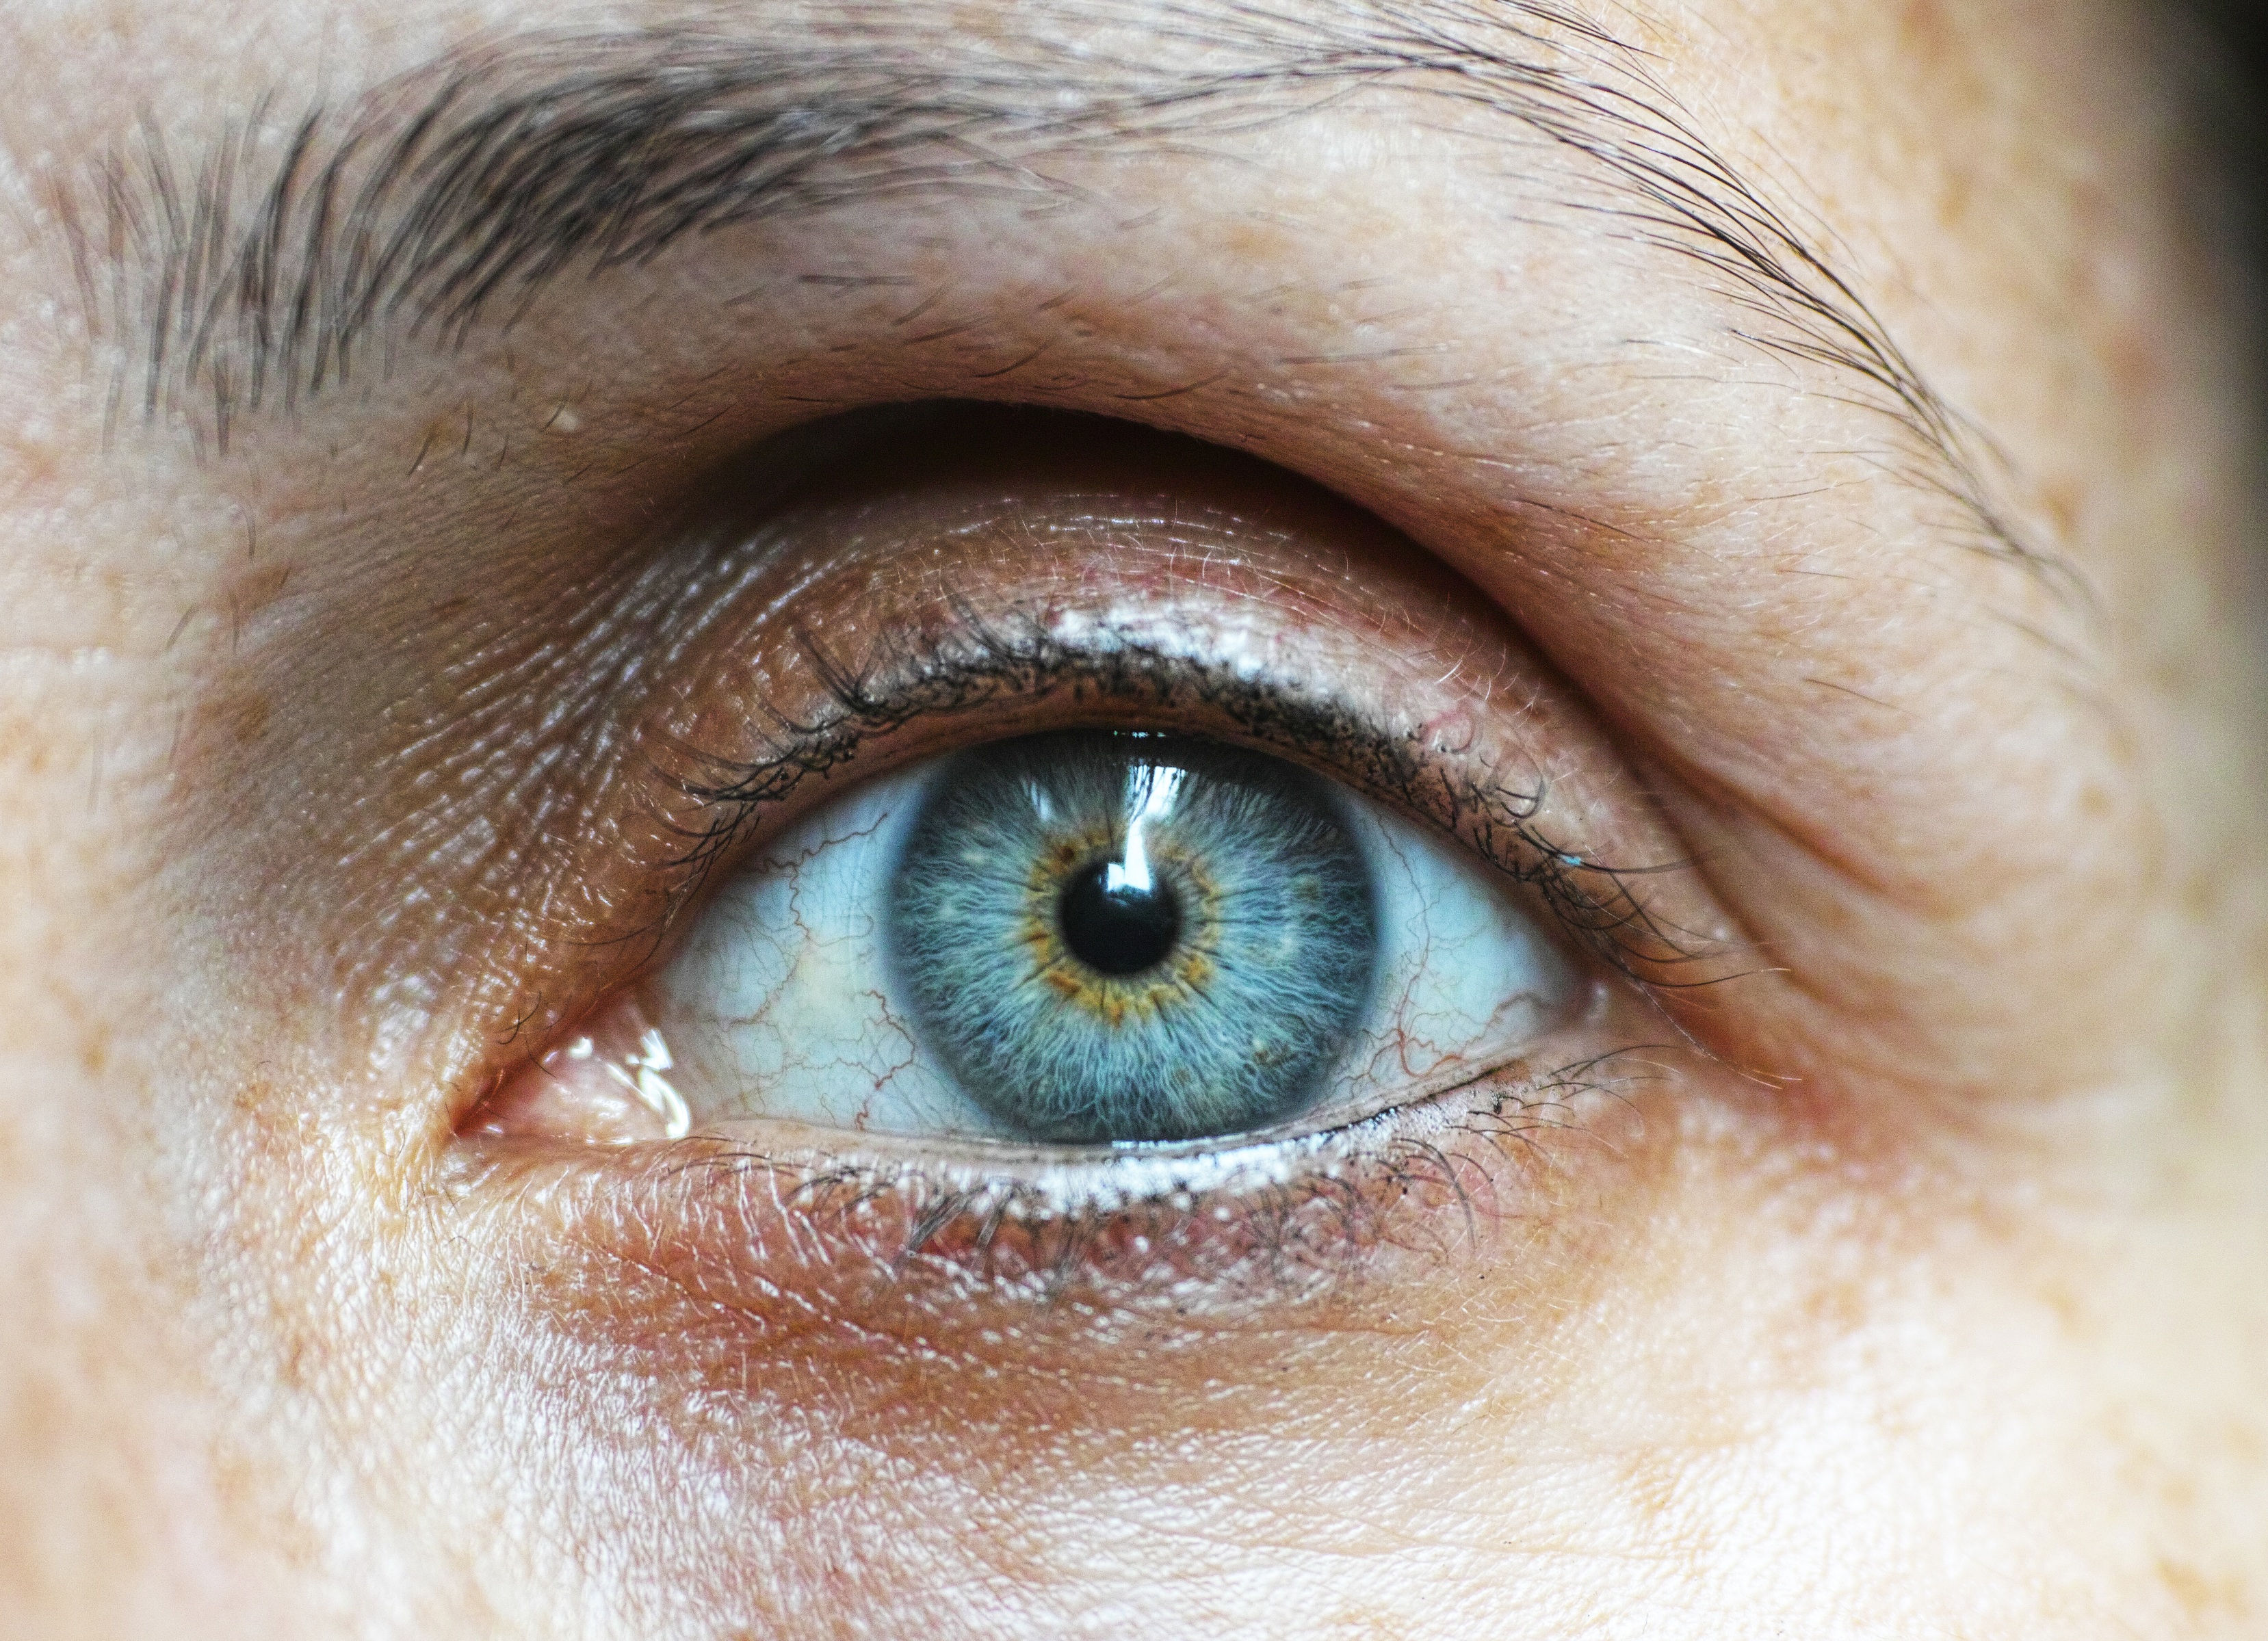
people, female, young, color, smooth, blue, wrinkle, eyebrow, mouth, make up, eyelash, close up, human body, posing, face, nose, cheek, eye, head, skin, beauty, beautiful, headshot, organ, eyeball, femininity, adult, the freshness, human face, looking at camera, one person, beautification, forehead, front view, skin care, complexion, human eye, eyelash extensions, part of, real people